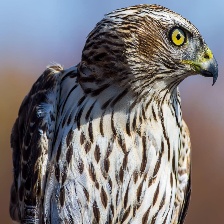
Species: NORTHERN GOSHAWK
Scientific name: ACCIPITER GENTILIS